Tadeusz Hołdys High-Mountain Meteorological Observatory on Śnieżka

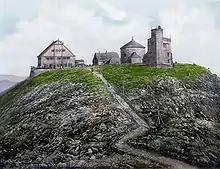
Old observatory building around 1900 (first on the right)

In 1897 a project to build a separate observatory building was developed. The construction started two years later. The building was used for meteorological measurements since 5 July 1900 as a first-class meteorological observatory. It had a form of a three-storey tower 16 meters high with two small terraces on the roof. The structural skeleton of the building consisted of oak and larch logs, fastened together with bolts up to 4 meters long. The skeleton was filled with 18 cm thick asbestos-cork cubes, covered with plaster-soaked jute. The outer insulation layer consisted of boards and tar paper, while the inside was covered with fiberboard. The tower was stabilized by a layer of stones weighing 5 tons, placed under the terrace. The entire structure was anchored in the rocky ground with steel cables. The building was also protected against lightning by three lightning conductors. Measurements were conducted on the terraces and in the meteorological garden, located on the Austro-Hungarian side.